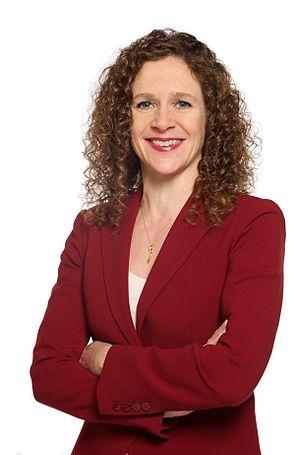
Les élections européennes se sont déroulées le jeudi 10 juin 2004 aux Pays-Bas pour désigner les 27 députés européens au Parlement européen, pour la législature 2004-2009.
Les élections européennes de 2014 aux Pays-Bas ont lieu le 22 mai afin d'élire les députés de la 8ᵉ législature du Parlement européen. Ces élections sont les premières depuis l'entrée en vigueur du traité de Lisbonne qui renforce les pouvoirs du Parlement européen et modifié la répartition des sièges entre les différents États-membres. Ainsi, les Néerlandais élisent 26 députés au lieu de 25 précédemment.
Les élections européennes de 2009 aux Pays-Bas ont lieu 4 juin afin d'élire les députés de la 7ᵉ législature du Parlement européen. Des élections similaires ayant eu lieu dans les 26 autres États membres de l'Union européenne entre le 4 et le 7 juin afin d'élire les représentants de chaque pays, les résultats ne sont publiés que le 7 juin à 22 heures.